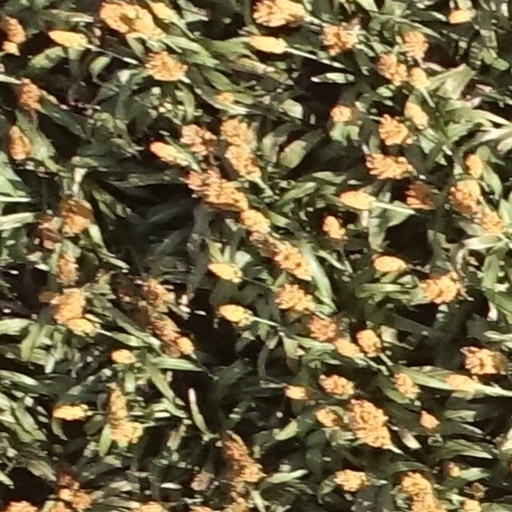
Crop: sorghum